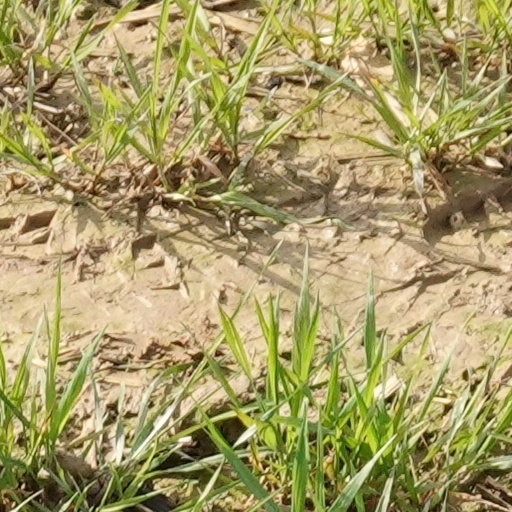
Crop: wheat